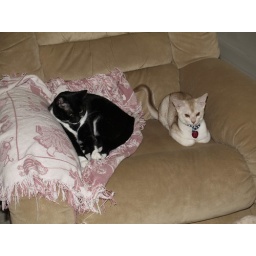
Ikey and Tuxxie girl Mieu together on the same chair for the first time in 6 weeks!!